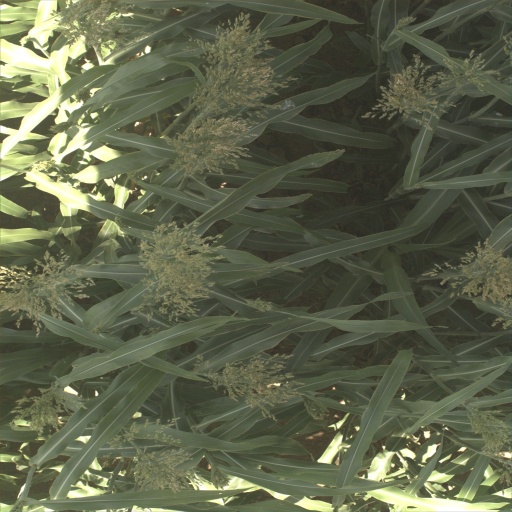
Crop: sorghum